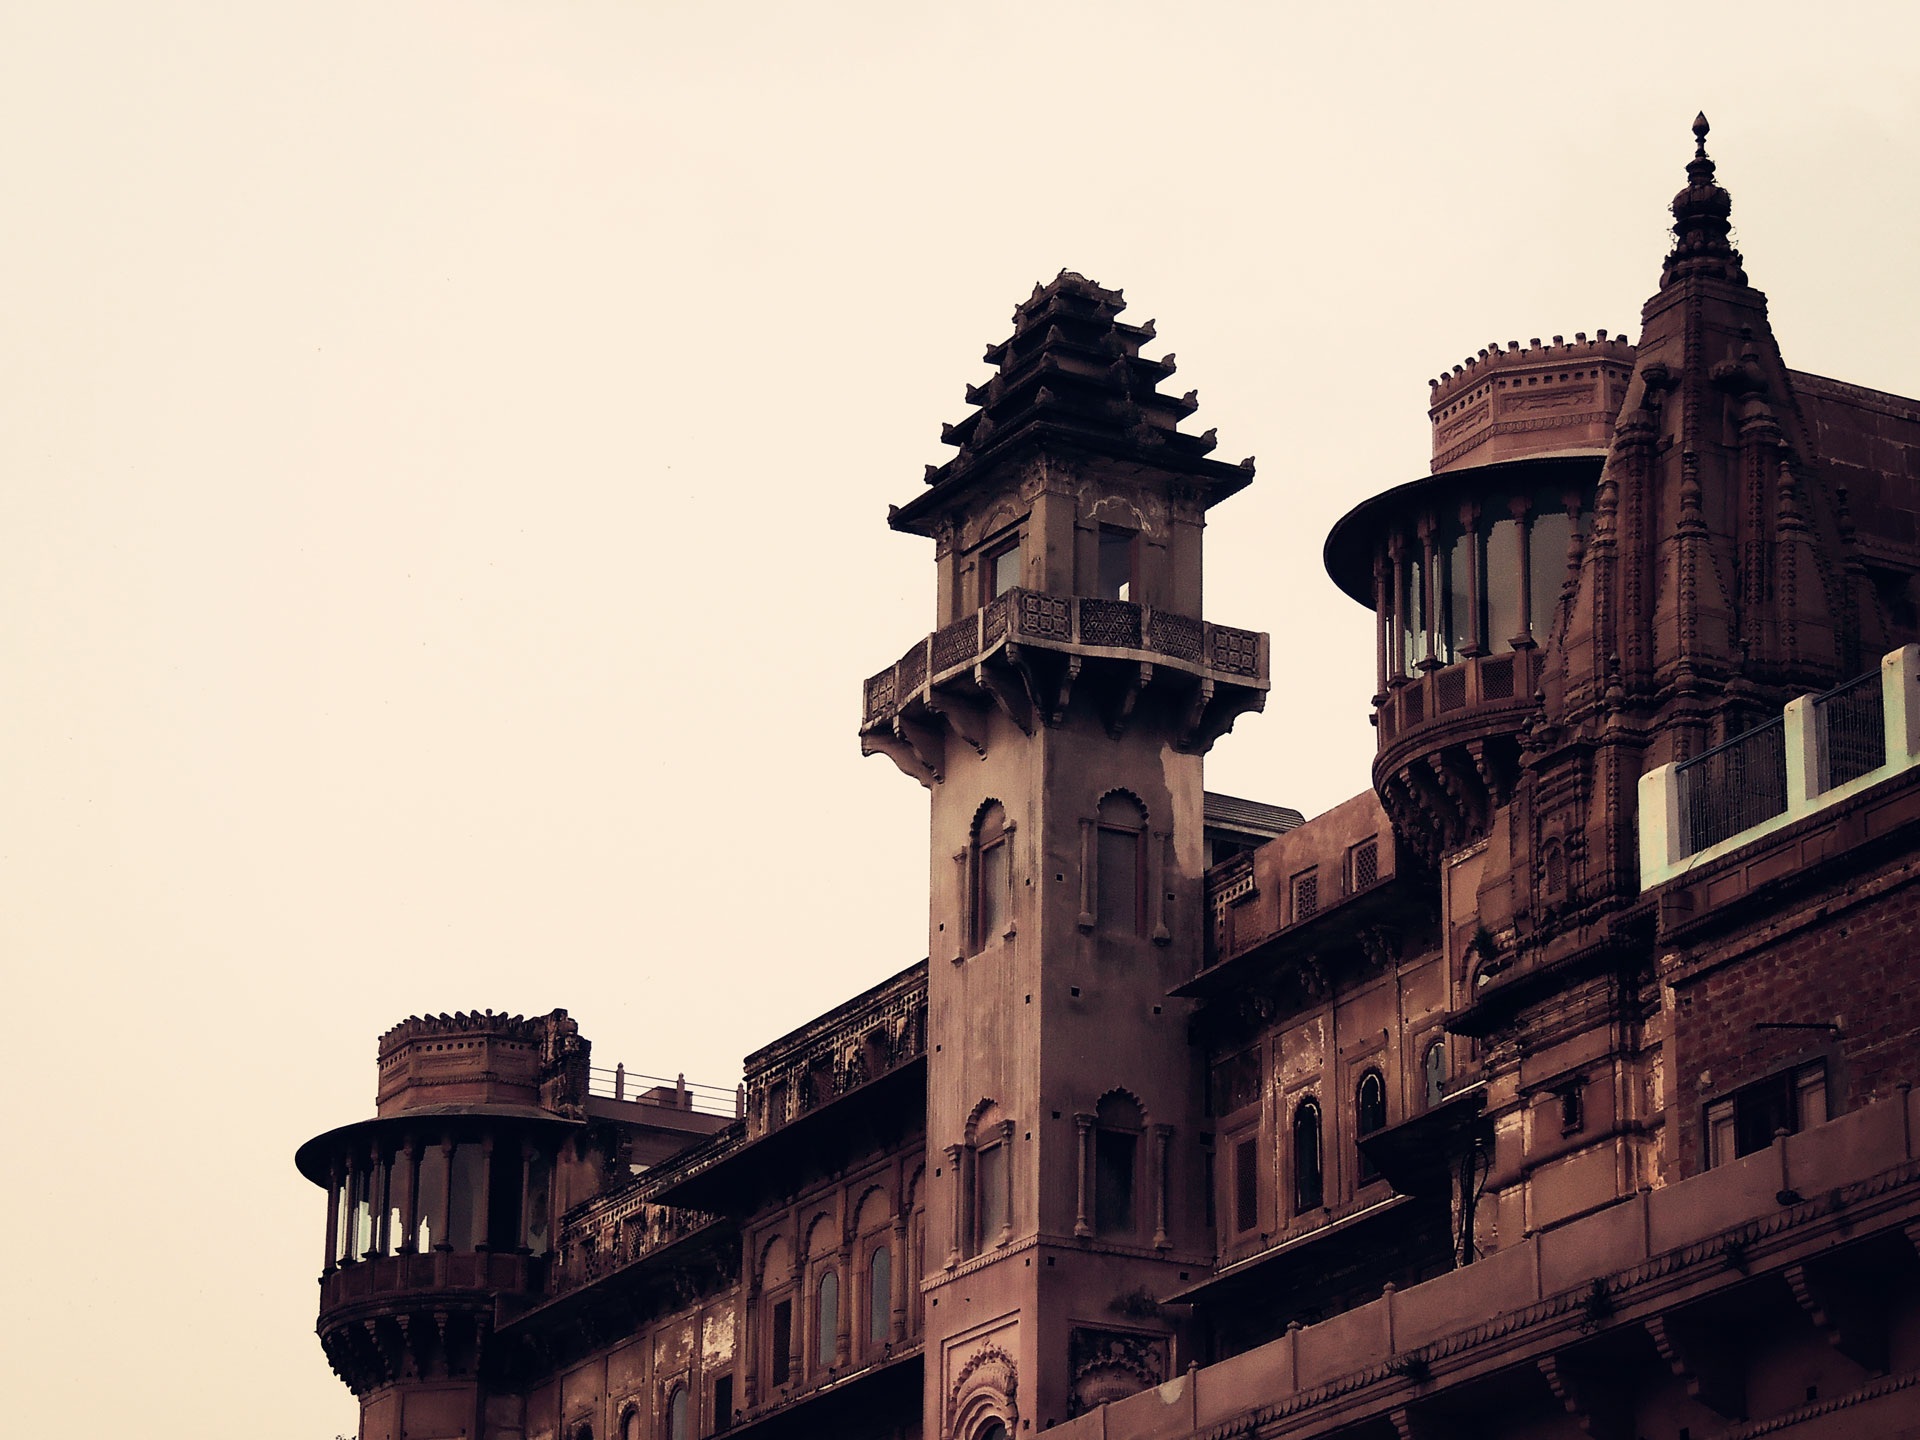
architecture, building, palace, old, monument, cityscape, travel, evening, tower, castle, ancient, landmark, temple, culture, history, fort, india, historical, indian, rajasthan, ancient history